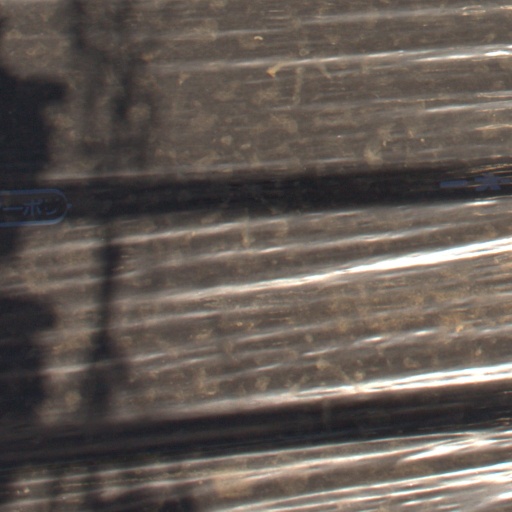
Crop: Jerusalem artichoke